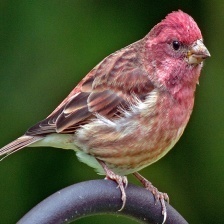
Species: PURPLE FINCH
Scientific name: HAEMORHOUS PURPUREUS
ImageNet parent category: house_finch